HMS Waterwitch (1892)

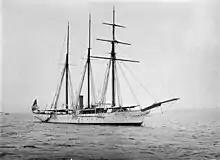
"Waterwitch" on the Australian Station, sometime after 1894

"Waterwitch" was converted for use as a survey vessel, which included replacing her engine and boilers to provide 450 horsepower. She commissioned in 1894 for service on the Australia Station, undertaking a series of surveys on passage to the Cape of Good Hope. Once on station she made lines of soundings in Esperance Bay, Fiji and the Tasman Peninsula in preparation for the running of telegraph cables. Between 1898 and 1907 she worked the coast of China, including Hong Kong, Weihaiwei and the Yangtze River. In early 1900 Commander Willoughby Pudsey Dawson was in command, succeeded by Lieutenant W. O. Lyne when she was re-commissioned on 16 February 1900. She formed part of the British naval contingent involved in relieving the Peking legations during the Boxer Rebellion in 1900 and surveyed the north channel of the Yangtze prior to the battleship 's navigation of the river. In 1902 Lieutenant and Commander Ernest Clifford Hardy was in command, and she was in Hong Kong in October that year.